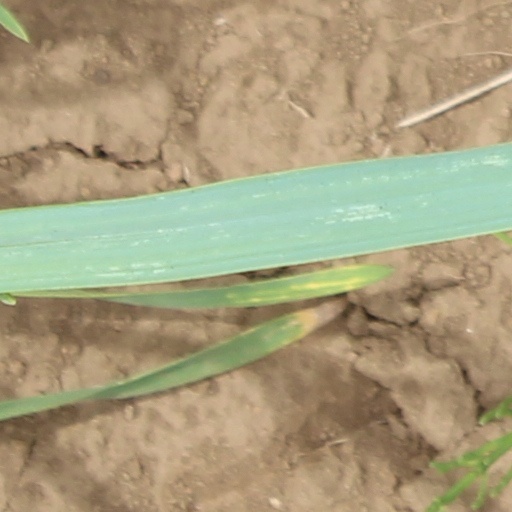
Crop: wheat